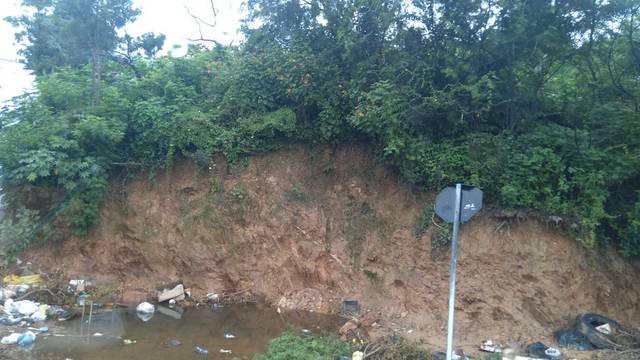
Region: Brazil
Coordinates: -19.916, -43.885